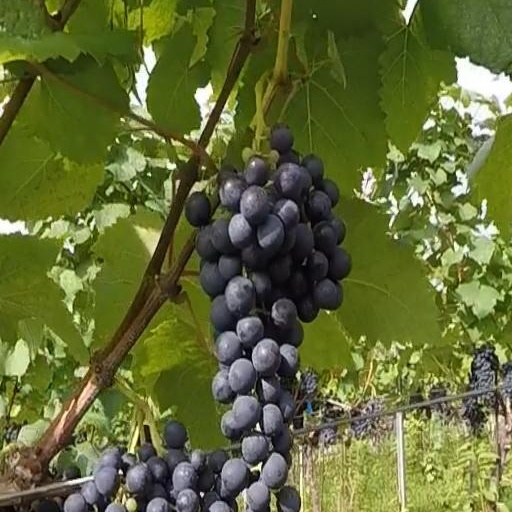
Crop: grape